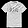
Label: T - shirt / top